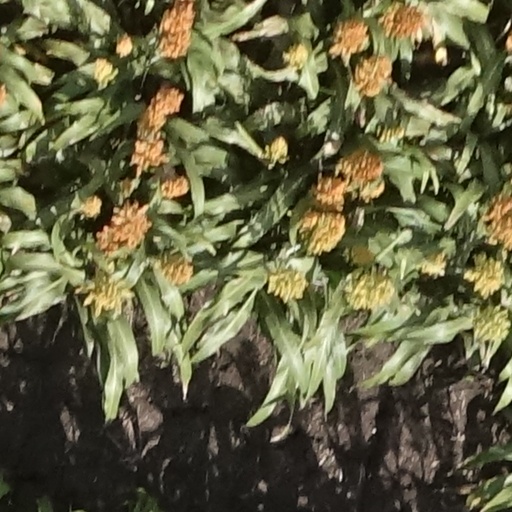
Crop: sorghum